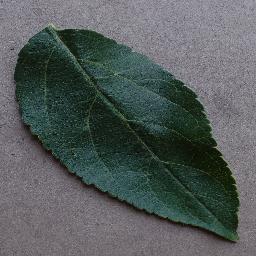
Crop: apple
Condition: healthy